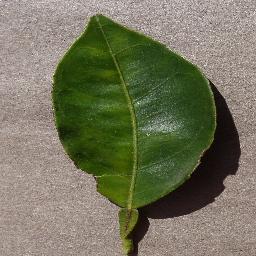
Label: Orange___Haunglongbing_(Citrus_greening)